Lourdes Rodríguez de Flores

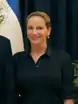
Lourdes Rodríguez de Flores in 2009

Lourdes María Rodríguez de Flores is a Salvadoran public figure who served as the First Lady of El Salvador from 1999 until 2004. She is the widow of former President of El Salvador Francisco Flores, with whom she had two children.